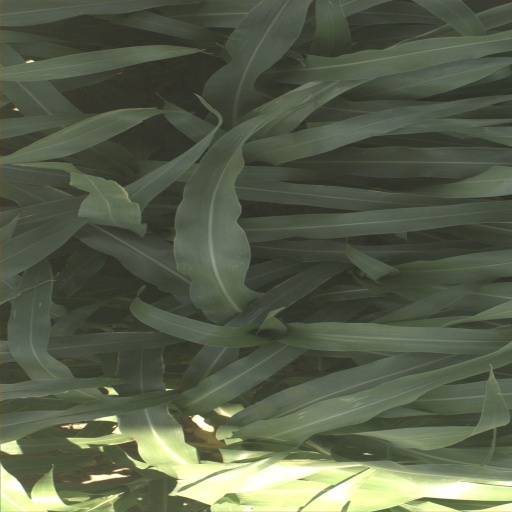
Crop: sorghum